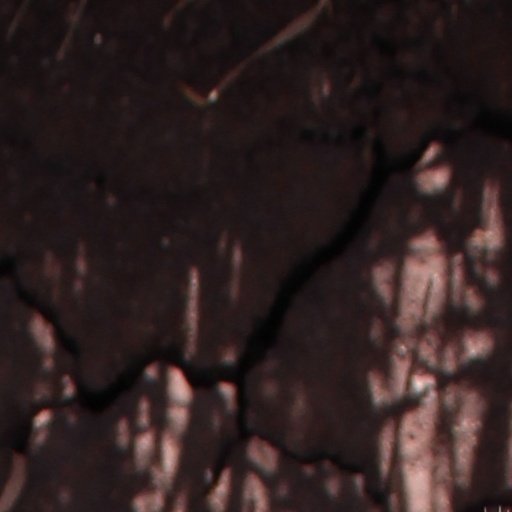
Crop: wheat